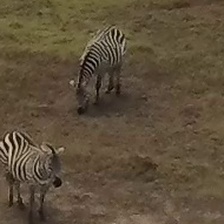
Pose orientation: front-left